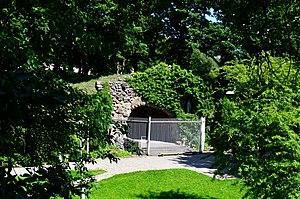
Après les apparitions de Lourdes, de très nombreuses répliques de la grotte de Lourdes sont réalisées, jusqu'en 1914. Ce n'est évidemment pas une date butoir. Après cette date, le nombre de copies de la grotte continue toujours d'évoluer. En 2015, un auteur a répertorié en France plus de 765 sites, et dans le reste du monde 321 copies de la grotte.